Wildlife of Namibia

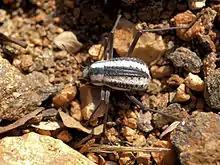
Namib Desert beetle

The wildlife of Namibia is composed of its flora and fauna. Namibia's endangered species include the wild dog, black rhino, oribi and puku.